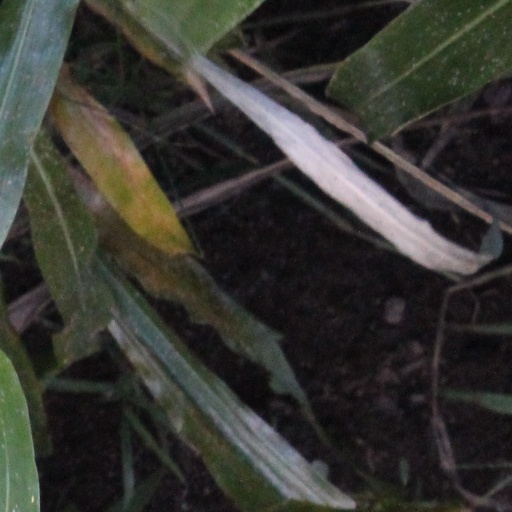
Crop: sorghum